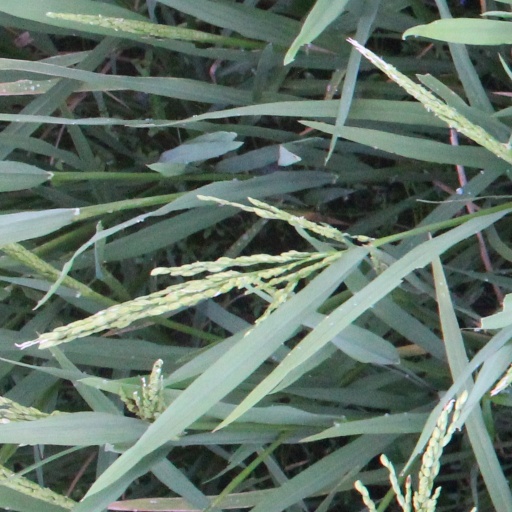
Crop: rice